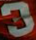
Number: 3